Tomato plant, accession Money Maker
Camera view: bottom (45 deg); turntable rotation: 30 degrees
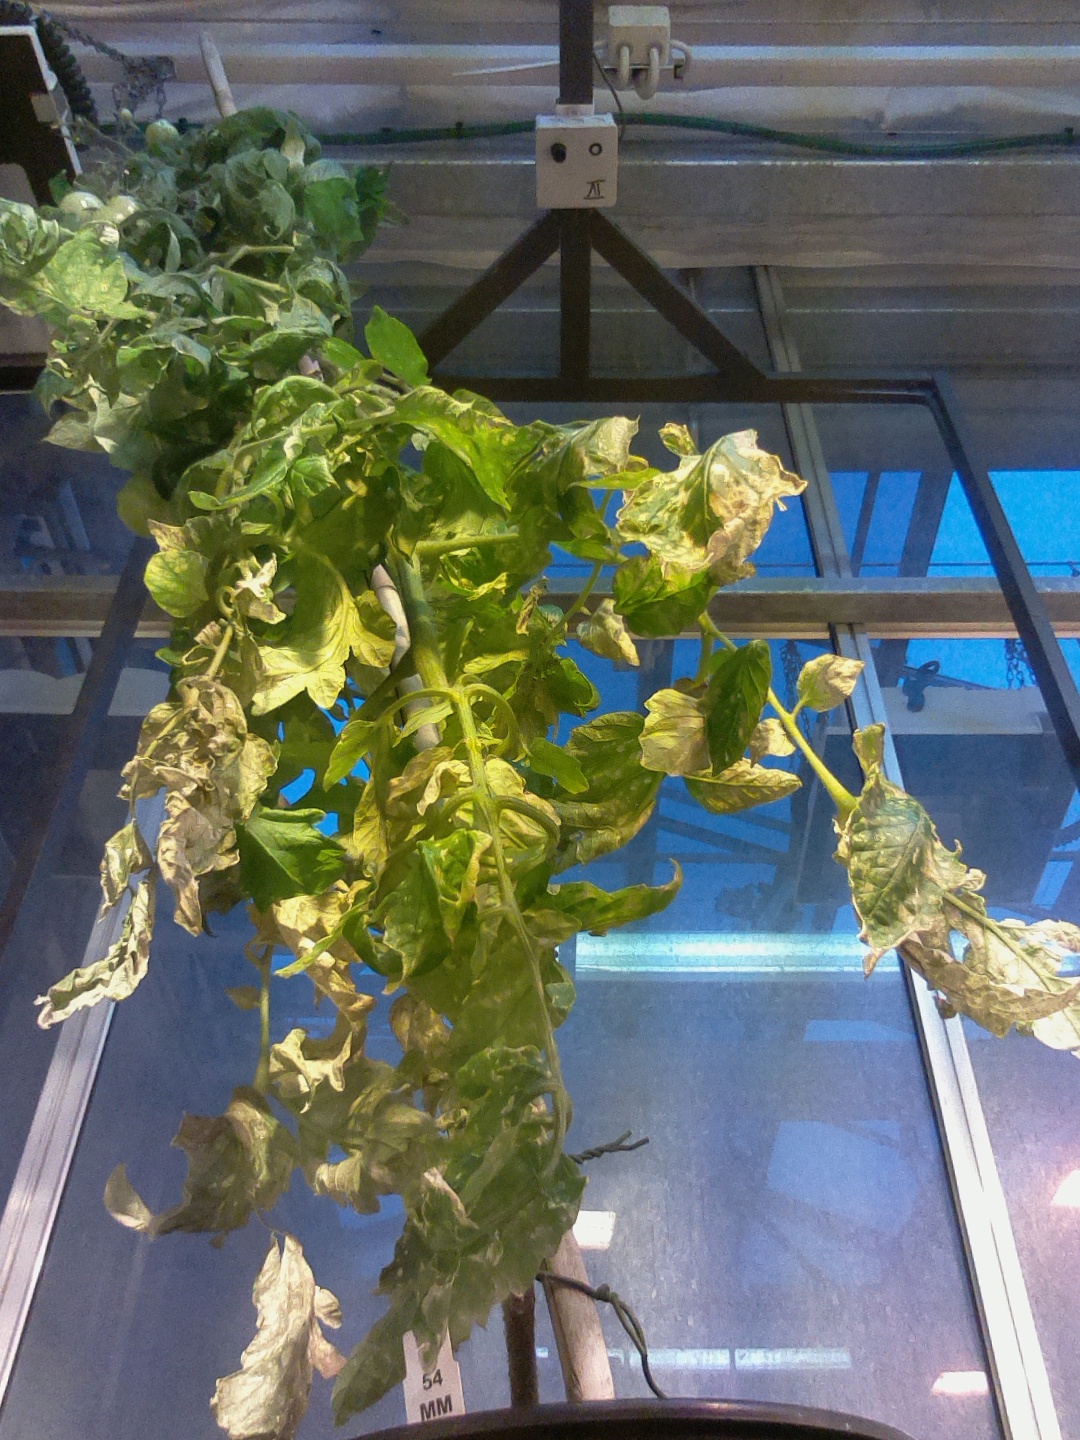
BBCH growth stage 79: 90% -100% of final fruit size